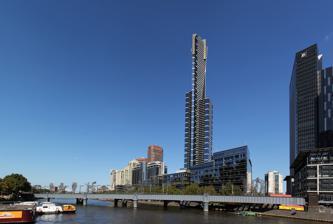
Building: Sandridge Bridge
Country: Australia
Year built: 1888
Bridge in Melbourne, Australia Sandridge Bridge Coordinates 37°49′13″S 144°57′47″E / 37.8202°S 144.963°E / -37.8202; 144.963 Carries Pedestrians, cyclists Crosses Yarra River Locale Melbourne , Australia Characteristics Design Steel girder Total length 178.4 m (585 ft) Width 17 m (55.8 ft) Longest span 36.9 m (121.1 ft) History Opened 1888 Location The Sandridge Bridge is a historic bridge, which originally carried railway lines over the Yarra River in Melbourne , Victoria , Australia . It runs diagonally to the river and is 178.4 metres (585 ft) long. In 2006, it was redeveloped as a pedestrian and cycle path, featuring public art. It is the third bridge on the site and is listed on the Victorian Heritage Register . History Sandbridge Bridge c.1927 - it is the middle bridge Train crossing the bridge, 1959 The first bridge was built in 1853 for the Melbourne and Hobson's Bay Railway Company Port Melbourne railway line , which ran from Flinders Street to what was then known as Sandridge, now Port Melbourne , on Hobsons Bay, Port Phillip . It was the first railway in Australia to operate with steam locomotives . In 1857, the St Kilda railway line was opened, which ran parallel with the Sandridge line across the bridge. The original bridge was replaced in 1858 by a timber trestle bridge carrying two tracks with the tight curve of the original railway removed by rebuilding the bridge on a more oblique angle, as seen today. The current bridge was designed by the Victorian Railways and the construction contract was let to David Munro & Co in 1886, the four-track bridge opening for traffic in 1888. The actual junction of the Port Melbourne and St Kilda lines was at Flinders Street, with the two pairs of tracks running parallel until Clarendon Street, where the St Kilda line diverged south. Constructed at a 33-degree angle to the river bank, it was one of the first railway structures in Melbourne to use steel girders rather than iron , and the workforce included a young engineering student, John Monash . On either side of the river, the steel girders were supported by bluestone and brick buttresses and, on the south side, the structure continued as a brick viaduct. In the 1920s, overhead electrical stanchions were added as part of the electrification of the line, and the original timber deck was replaced with rail and concrete slabs. The use of the bridge by the Port Melbourne and St Kilda railway lines ceased in 1987, when both lines were converted to light rail . There were proposals for the light rail lines to continue over the Sandridge Bridge into Flinders Street station, but they were diverted from the railway reserve at Clarendon Street and run into the city via Spencer Street . The light rail lines operate today as the route 96 tram to St Kilda , and route 109 tram to Port Melbourne . The viaduct over Queensbridge Street and the embankment across the South Bank were listed by the National Trust and were noted as being historically significant, but were removed. Only the bridge over the river itself was retained, with a number of different redevelopment plans proposed during the 1990s. Redevelopment The bridge after redevelopment In 2001, the State Government held an expressions of interest process for refurbishment of the bridge, seeking commercial involvement, but the process was not successful and, in 2003, the Melbourne City Council and the Department of Sustainability and Environment took over. They committed $15.5 million to restore the bridge, create a plaza on the Southbank side, and make connections to walkways on the Yarra north bank. In 2005, it was announced that artist Nadim Karam had been commissioned to create ten abstract sculptures in a group titled The Travellers , which represents the different types of immigrants who traditionally arrived by train over the bridge from Station Pier , Port Melbourne. Nine of the sculptures move across the bridge in a 15-minute sequence, travelling on bogies running between the two bridge spans. The refurbished bridge was unveiled three days before the 2006 Commonwealth Games in Melbourne , at a final cost of $18.5 million. It included a new pedestrian and cycle path, and public space, connecting a new Queensbridge Square at Southbank to Flinders Walk on the north bank. However, only the eastern half of the bridge was reopened, the western half being stabilised and fenced off from public access. On 11 June 2007, the bridge was vandalised when persons unknown used a sledgehammer to smash 46 of the 128 glass panels of the Travellers exhibit. Each glass panel offers information about Australian indigenous peoples or the countries of immigrants to Australia, from Afghanistan to Zimbabwe. It was expected to cost between A$200,000 and A$300,000 to repair and city councillors were considering using more durable materials to replace the glass. [ needs update ] In 2007, the project was awarded the Melbourne Prize by the Victorian Chapter of the Australian Institute of Architects , for its design and its contribution to the public life of Melbourne. Specifications The bridge is 178.4 metres (585 ft) long and is made up of five spans, measuring in length, from the south bank to the north bank: 36.9 metres (121.1 ft), 36.6 metres (120.1 ft), 36.3 metres (119.1 ft), 36.9 metres (121.1 ft) and 31.7 metres (104 ft). The bridge is 17 metres (55.8 ft) wide and the girders are 2.74 metres (8.98 ft) high from the top to the bottom flange. Gallery Sculptures on the Sandridge Bridge The glass panels contain information about each country from which immigrants came to Melbourne. The bridge as viewed from Southbank. Vandalised glass panels have been sectioned off behind temporary fencing. Sandridge Bridge Towards Flinders Street station Sandridge Bridge (Built 1888) Redeveloped in South Bank End Melbourne South Bank & Sandridge Bridge Sandridge Bridge with South & North Banks References